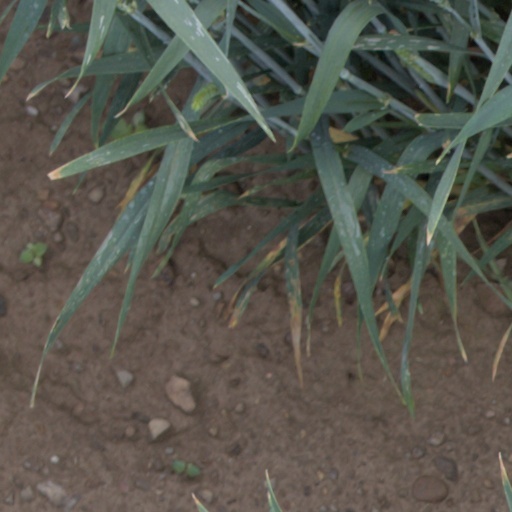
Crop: wheat